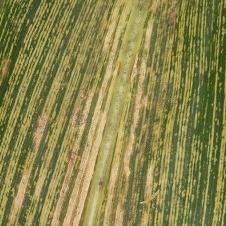
Crop: Maize
Condition: stripe-d